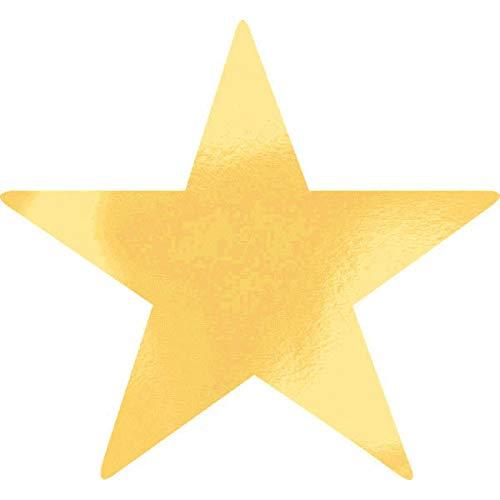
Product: Star Cutouts | Gold | 9" | Party Decor | 40 Ct.
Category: Toys & Games | Party Supplies
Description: Adds extra shine to your party setup.
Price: $28.22
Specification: ProductDimensions:11.2x10.1x1.7inches|ItemWeight:1.51pounds|ShippingWeight:1.51pounds(Viewshippingratesandpolicies)|ASIN:B07L8QFJNL|Itemmodelnumber:192200.19|Manufacturerrecommendedage:0-10years